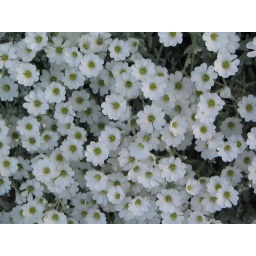
Close Up Flower in the Library flower bed